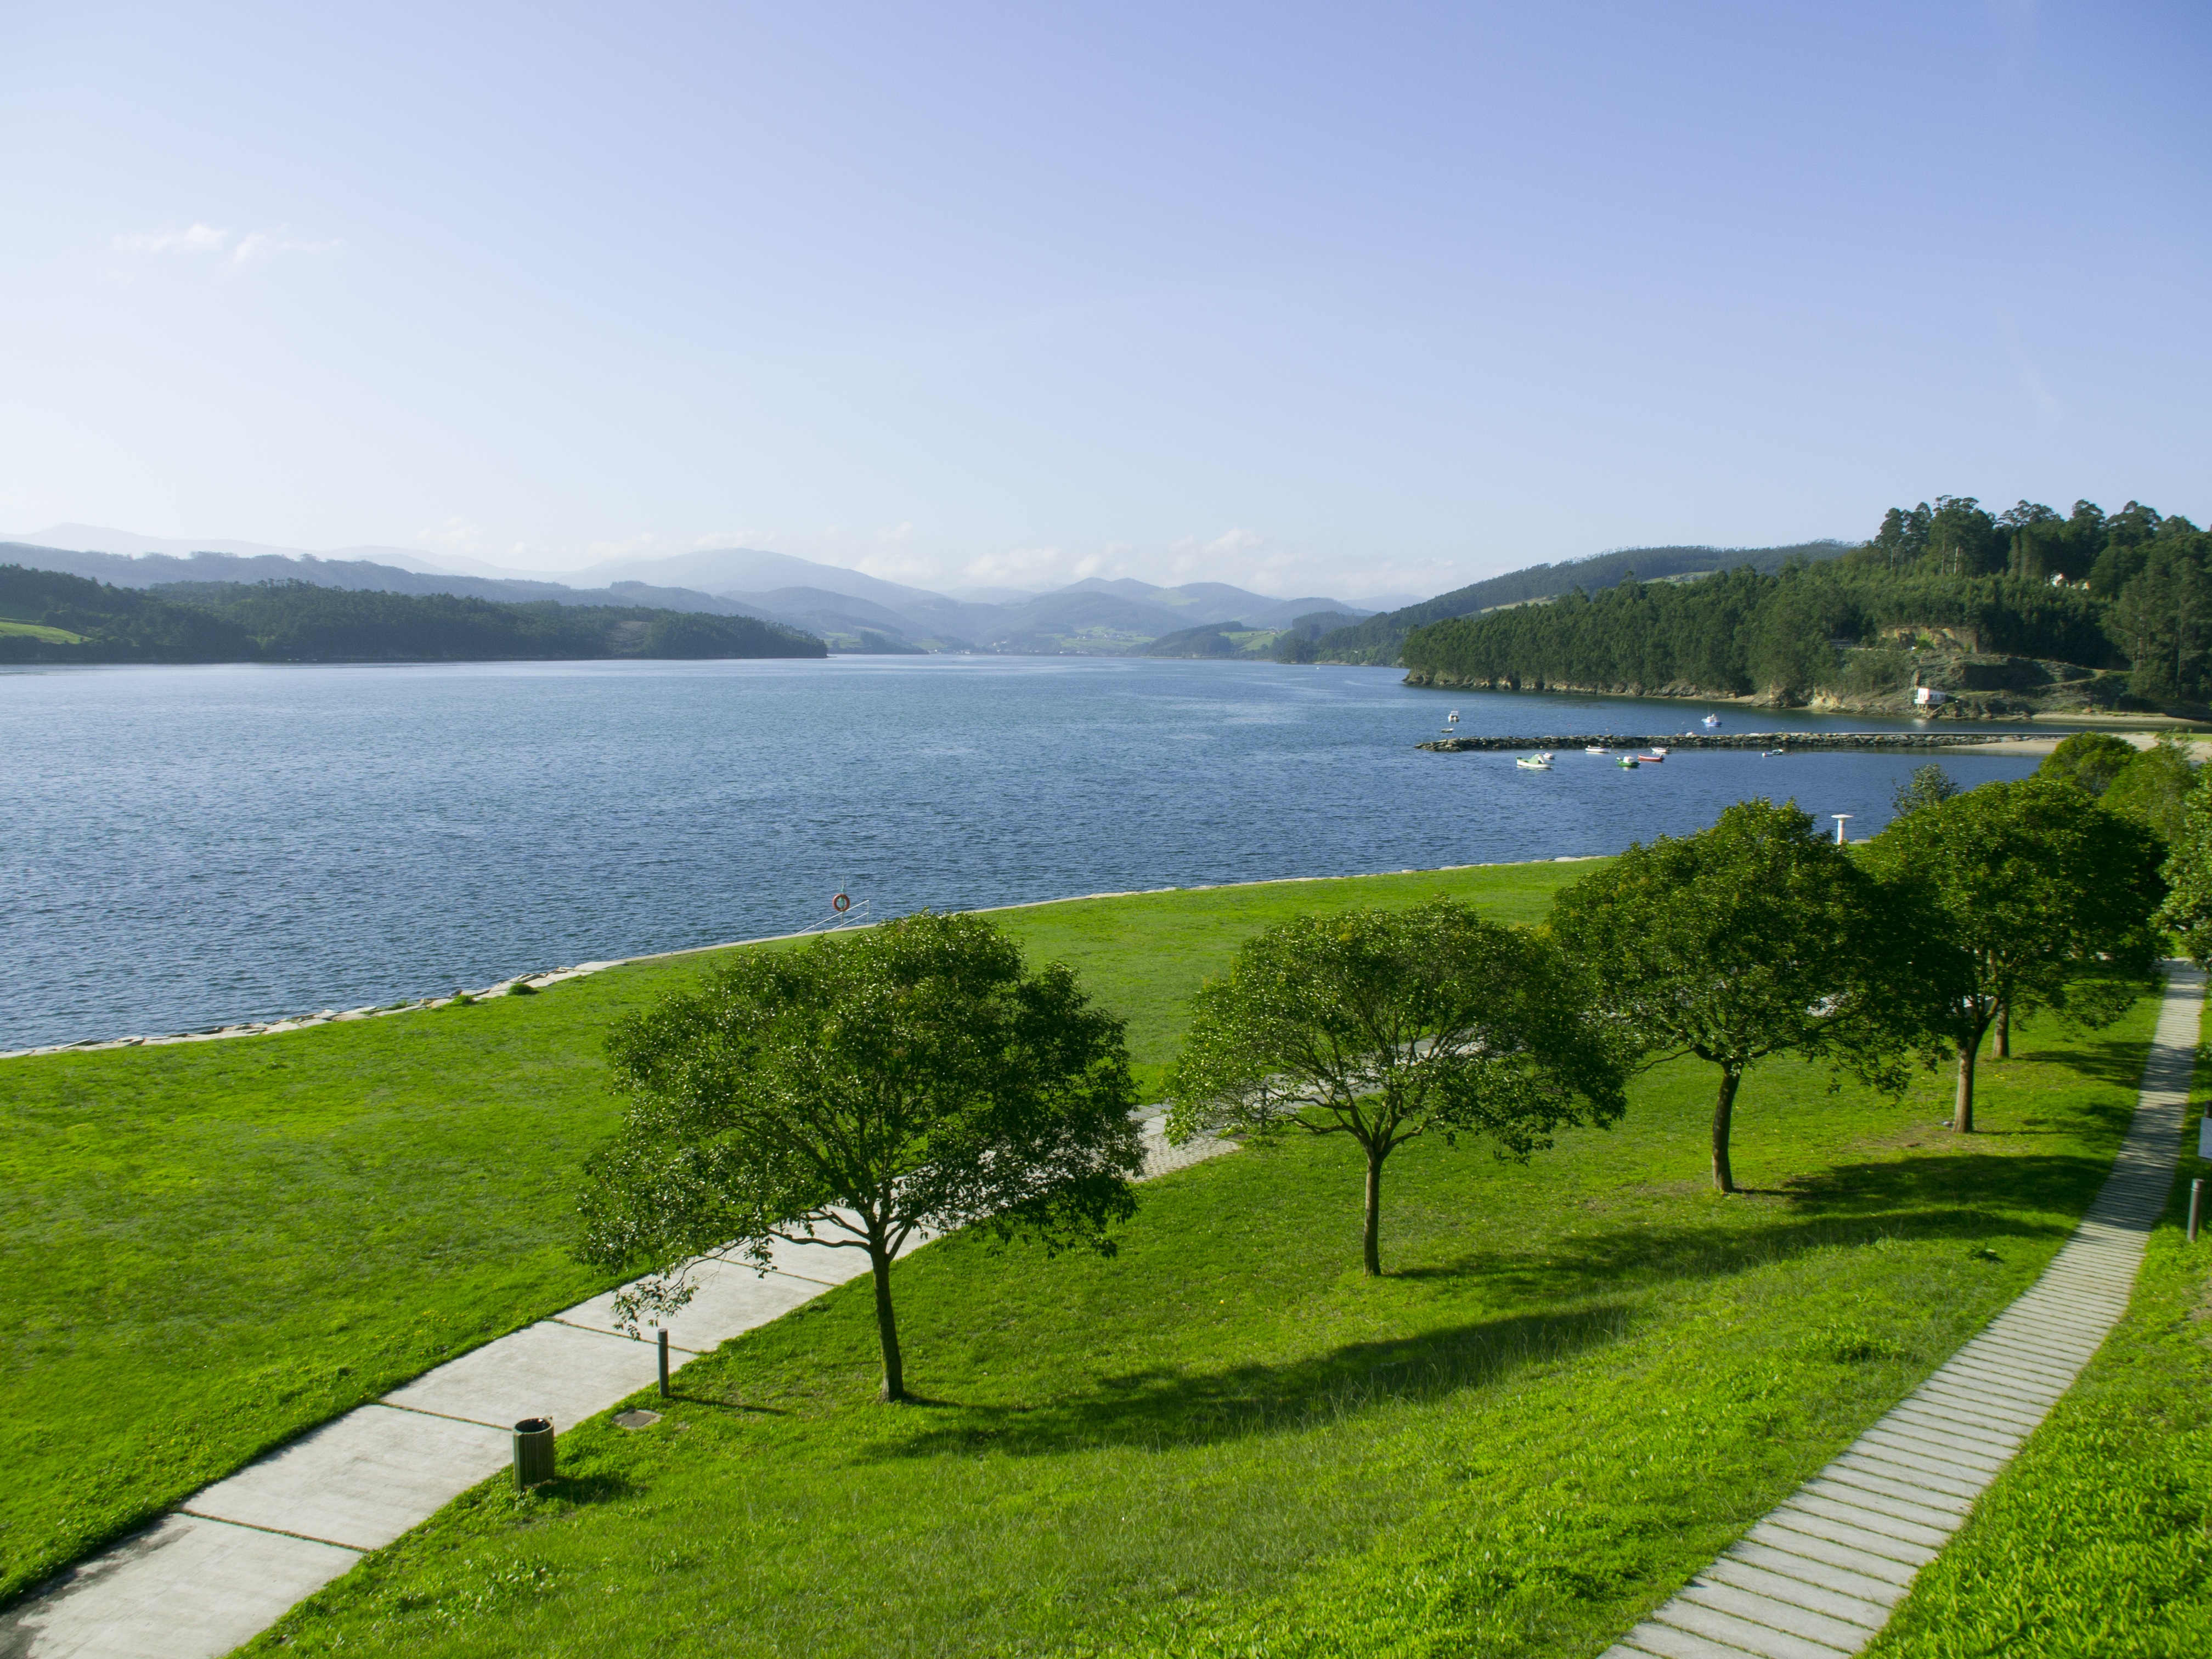
landscape, sea, coast, grass, hill, shore, lake, bay, reservoir, waterway, body of water, loch, ribadeo, eo estuary